Hugo Grotius

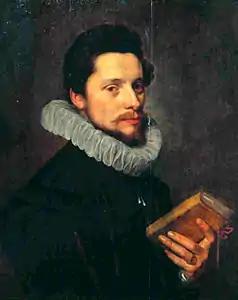
Portrait of Grotius at age 25 (Michiel Jansz. van Mierevelt, 1608)

The result of Grotius' efforts in 1604/05 was a long, theory-laden treatise that he provisionally entitled "De Indis" ("On the Indies"). Grotius sought to ground his defense of the seizure in terms of the natural principles of justice. In this, he had cast a net much wider than the case at hand; his interest was in the source and ground of war's lawfulness in general. The treatise was never published in full during Grotius' lifetime, perhaps because the court ruling in favor of the Company preempted the need to garner public support.